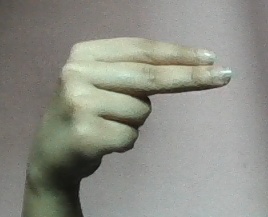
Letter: ain